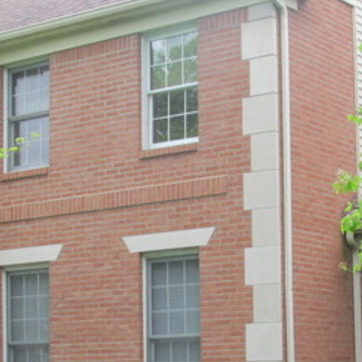
Material: brick